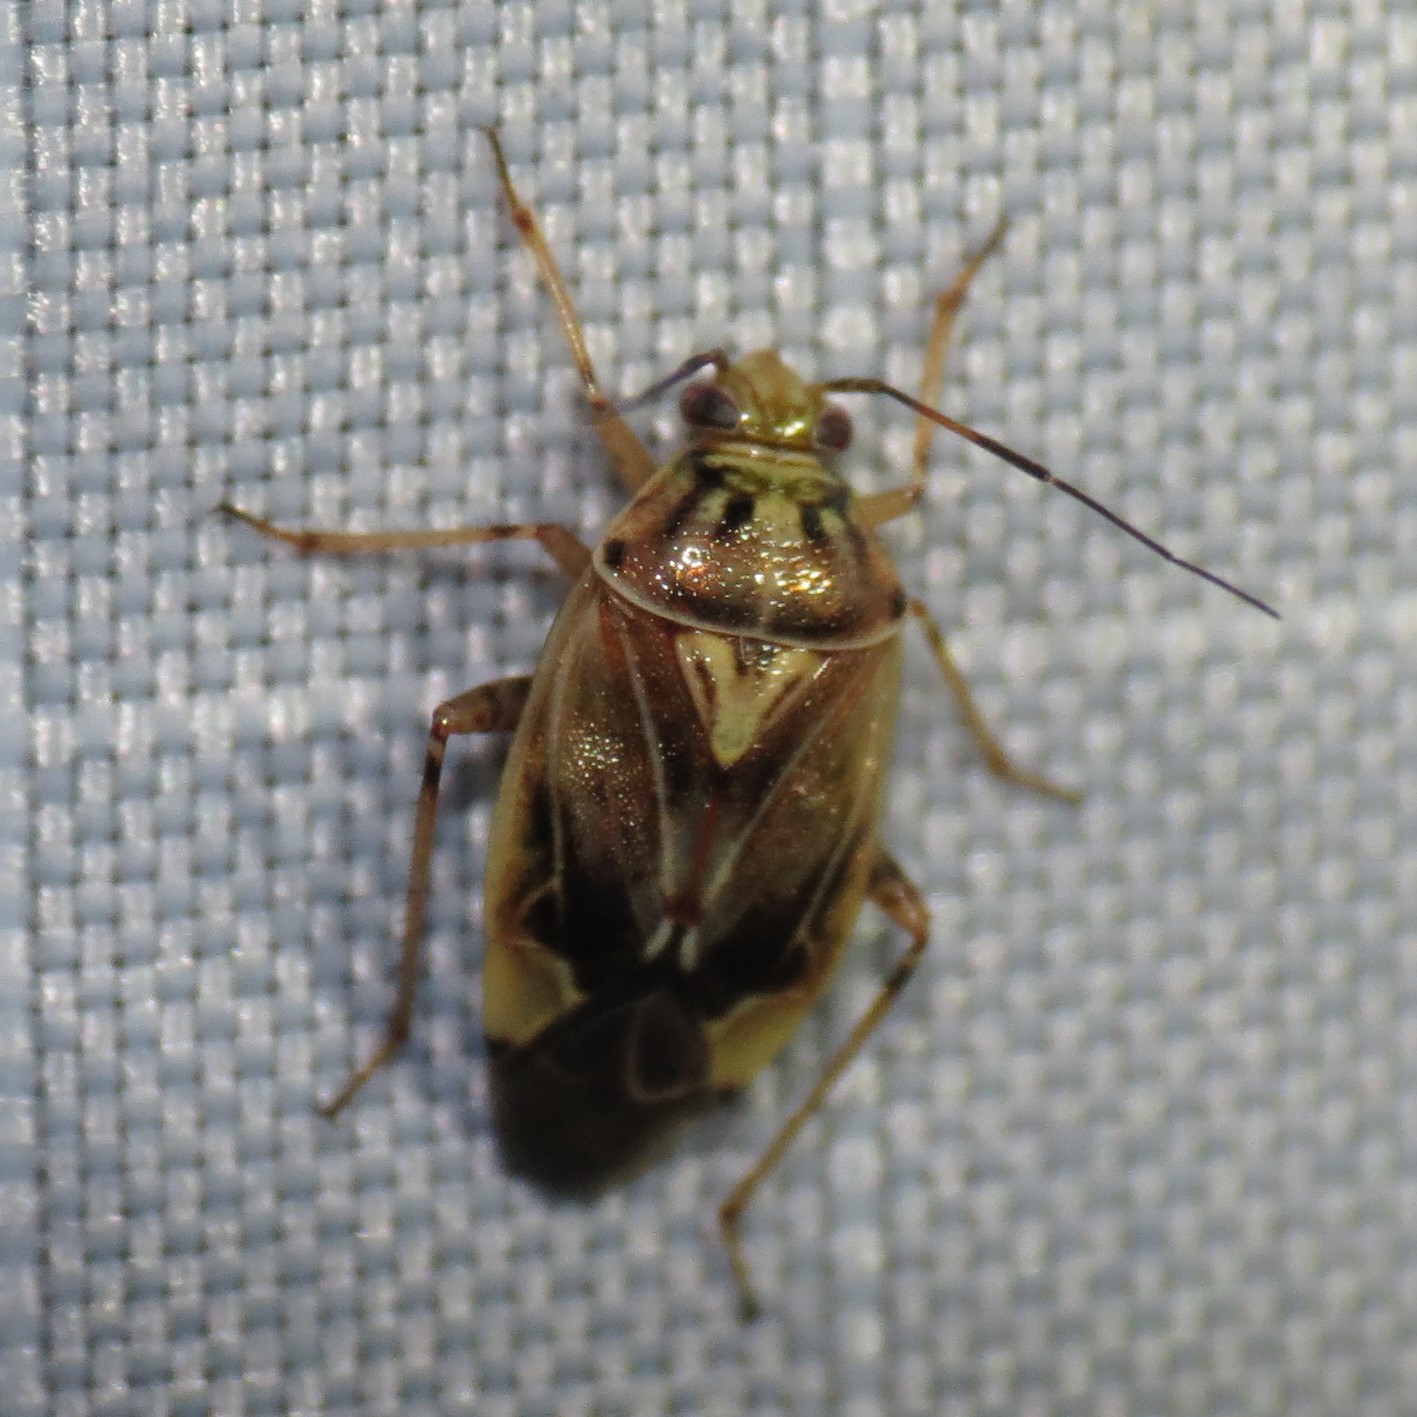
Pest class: lygus_bug